Accordion effect

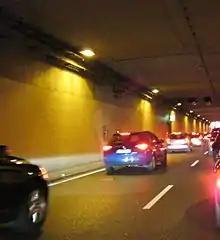
A moving line of cars, a situation susceptible to the accordion effect.

In physics, the accordion effect (also known as the slinky effect, concertina effect, elastic band effect, and string instability) occurs when fluctuations in the motion of a traveling body cause disruptions in the flow of elements following it. This can happen in road traffic, foot marching, bicycle and motor racing, and, in general, to processes in a pipeline. These are examples of nonlinear processes. The accordion effect generally decreases the throughput of the system in which it occurs.